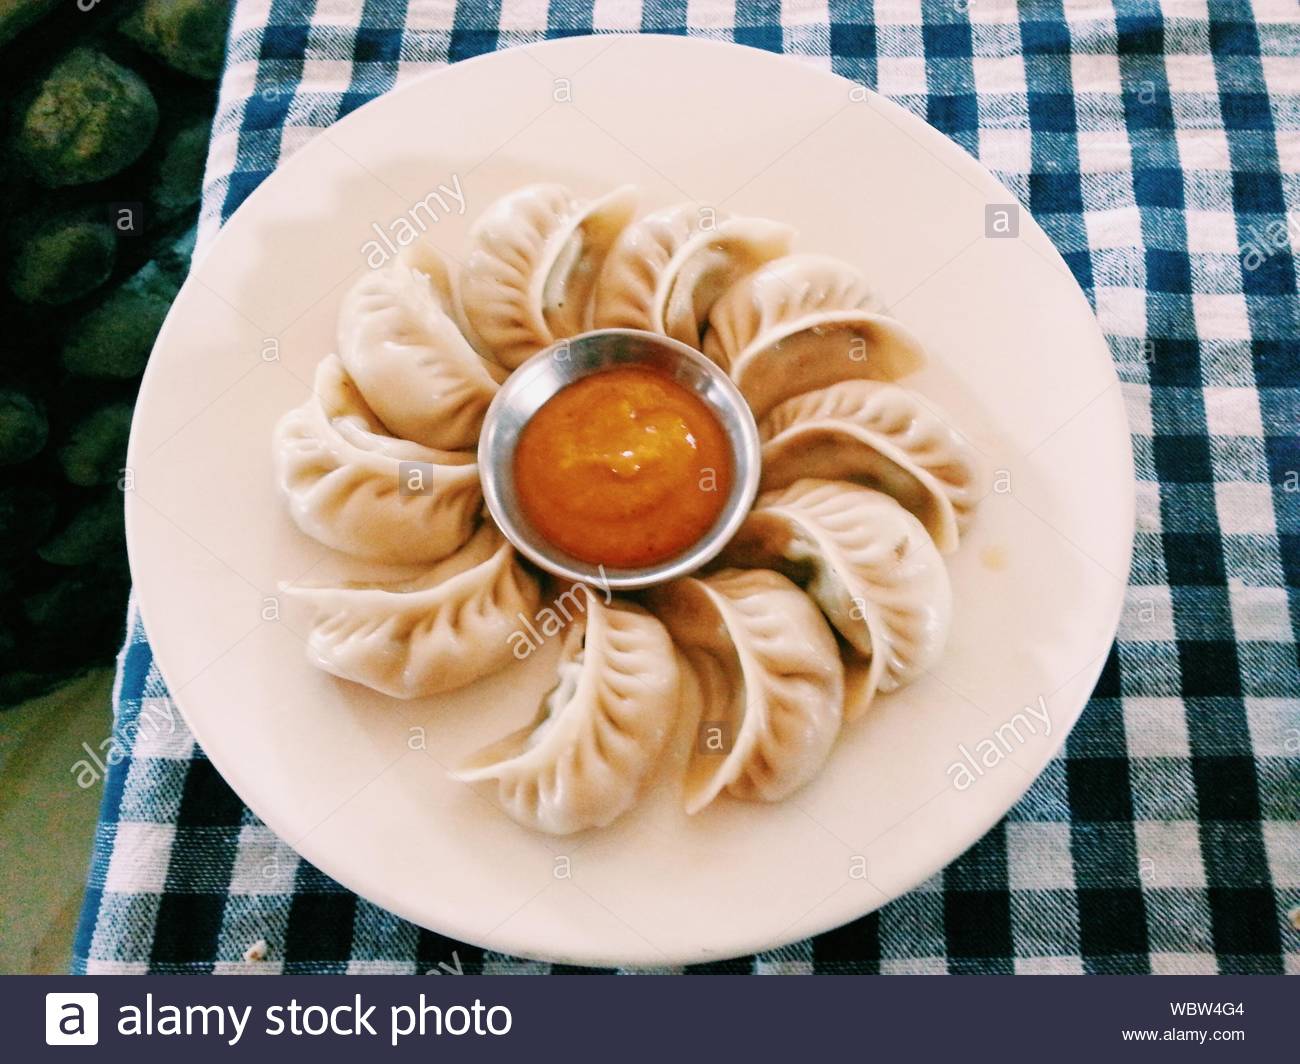
Dish: momos